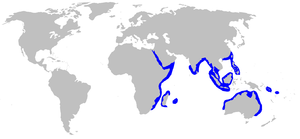
Carcharhinus sorrah est une espèce de requin du genre Carcharhinus. Il fut decouvert par Müller & Henle en 1839.